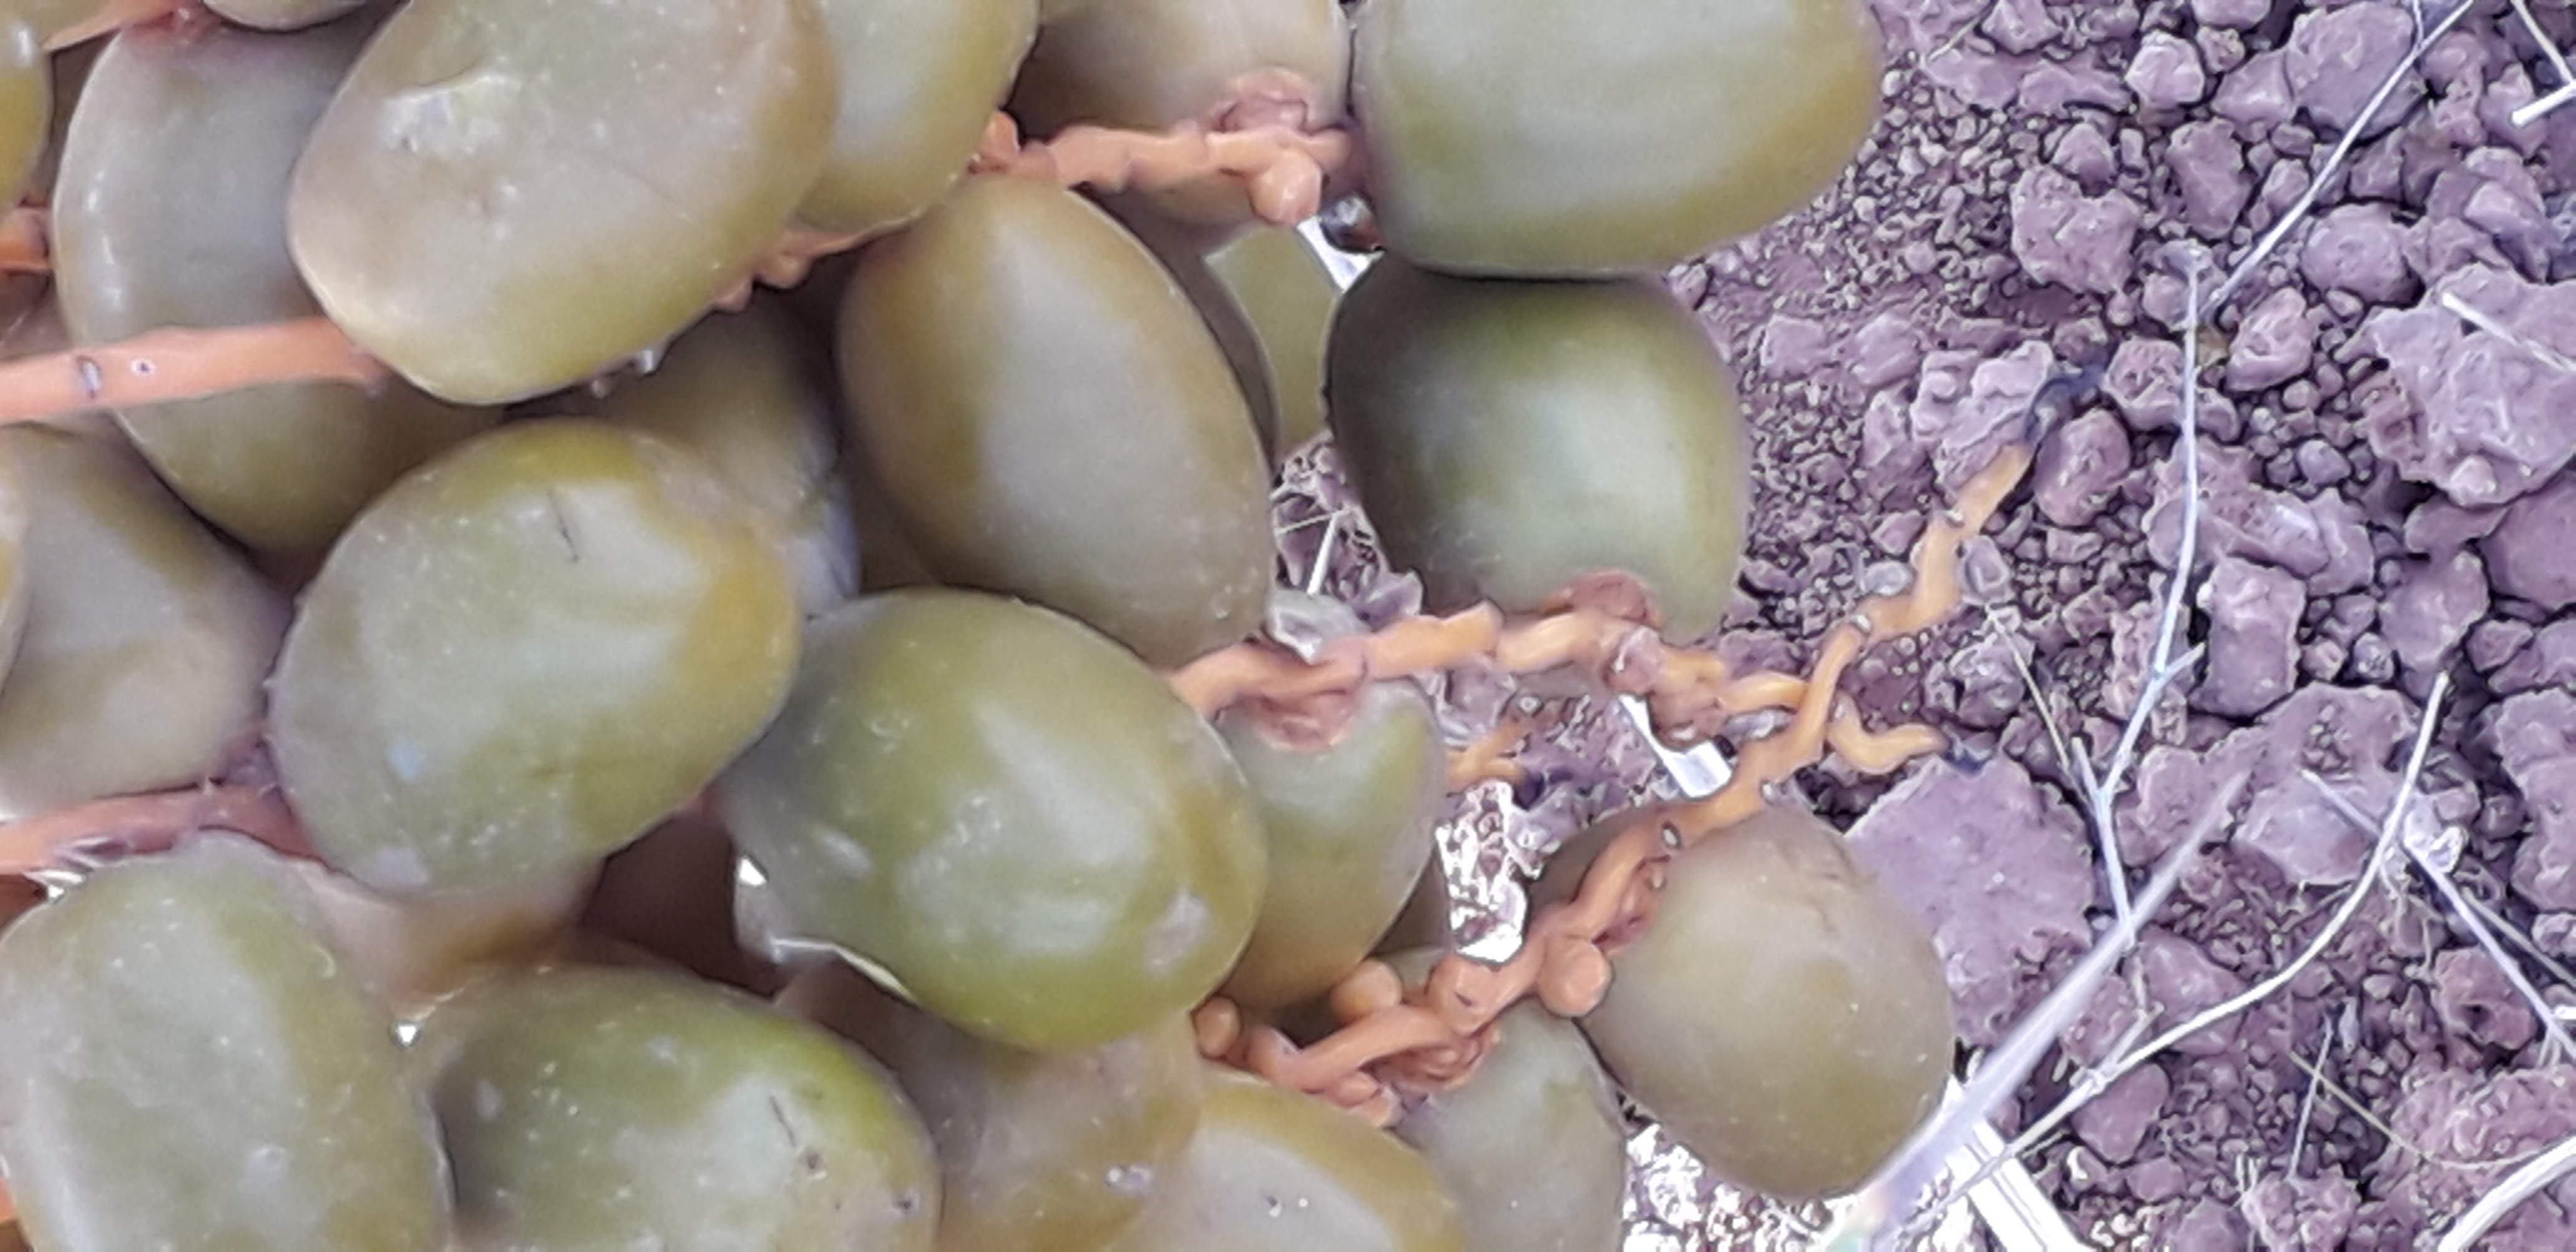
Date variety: Boufagous